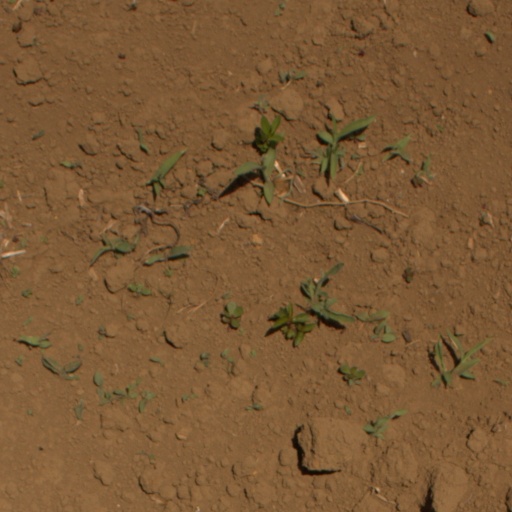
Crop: Jerusalem artichoke